Ballenas Secondary School

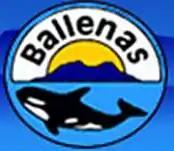

Ballenas Secondary School, or École Secondaire Ballenas is a well recognized school due to its Whalebone Theatre, which attracts audiences from around the Oceanside area. Aside from offering French Immersion, Ballenas also offers individual French and Spanish language courses for students.